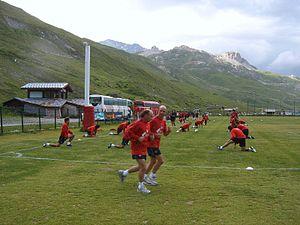
L'Athletic Club, couramment appelé tel quel en espagnol et Athletic Bilbao en français, est un club de football espagnol fondé en 1898 et situé à Bilbao, au Pays basque